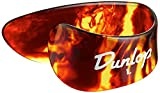
Dunlop Ply Shell Thumb Large 4/Pack
Brand: Harris Teller
Dunlop Ply Shell Thumb Large 4/Pack
Category: Arts & Entertainment > Hobbies & Creative Arts > Musical Instrument & Orchestra Accessories > String Instrument Accessories > Guitar Accessories > Guitar Picks > Jazz Picks